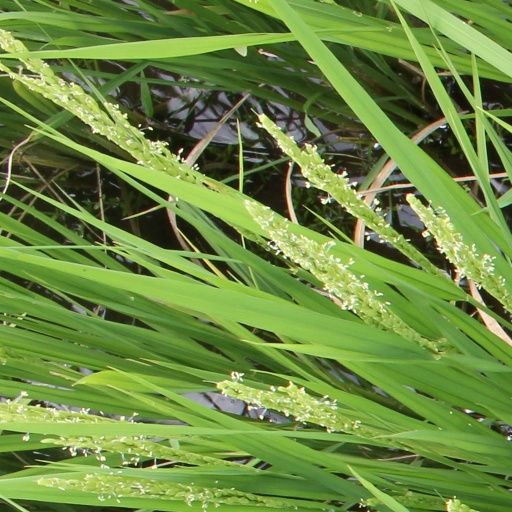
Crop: rice